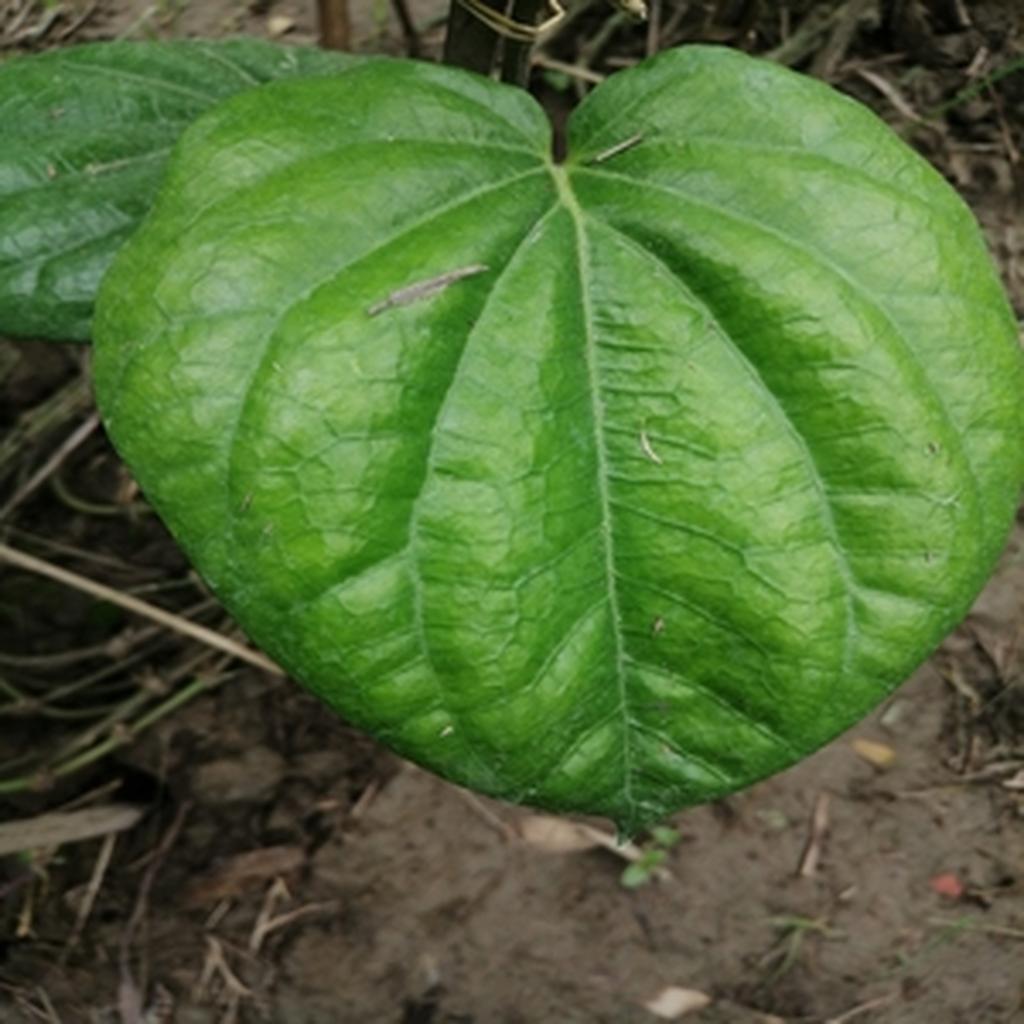
Label: Healthy_Leaf